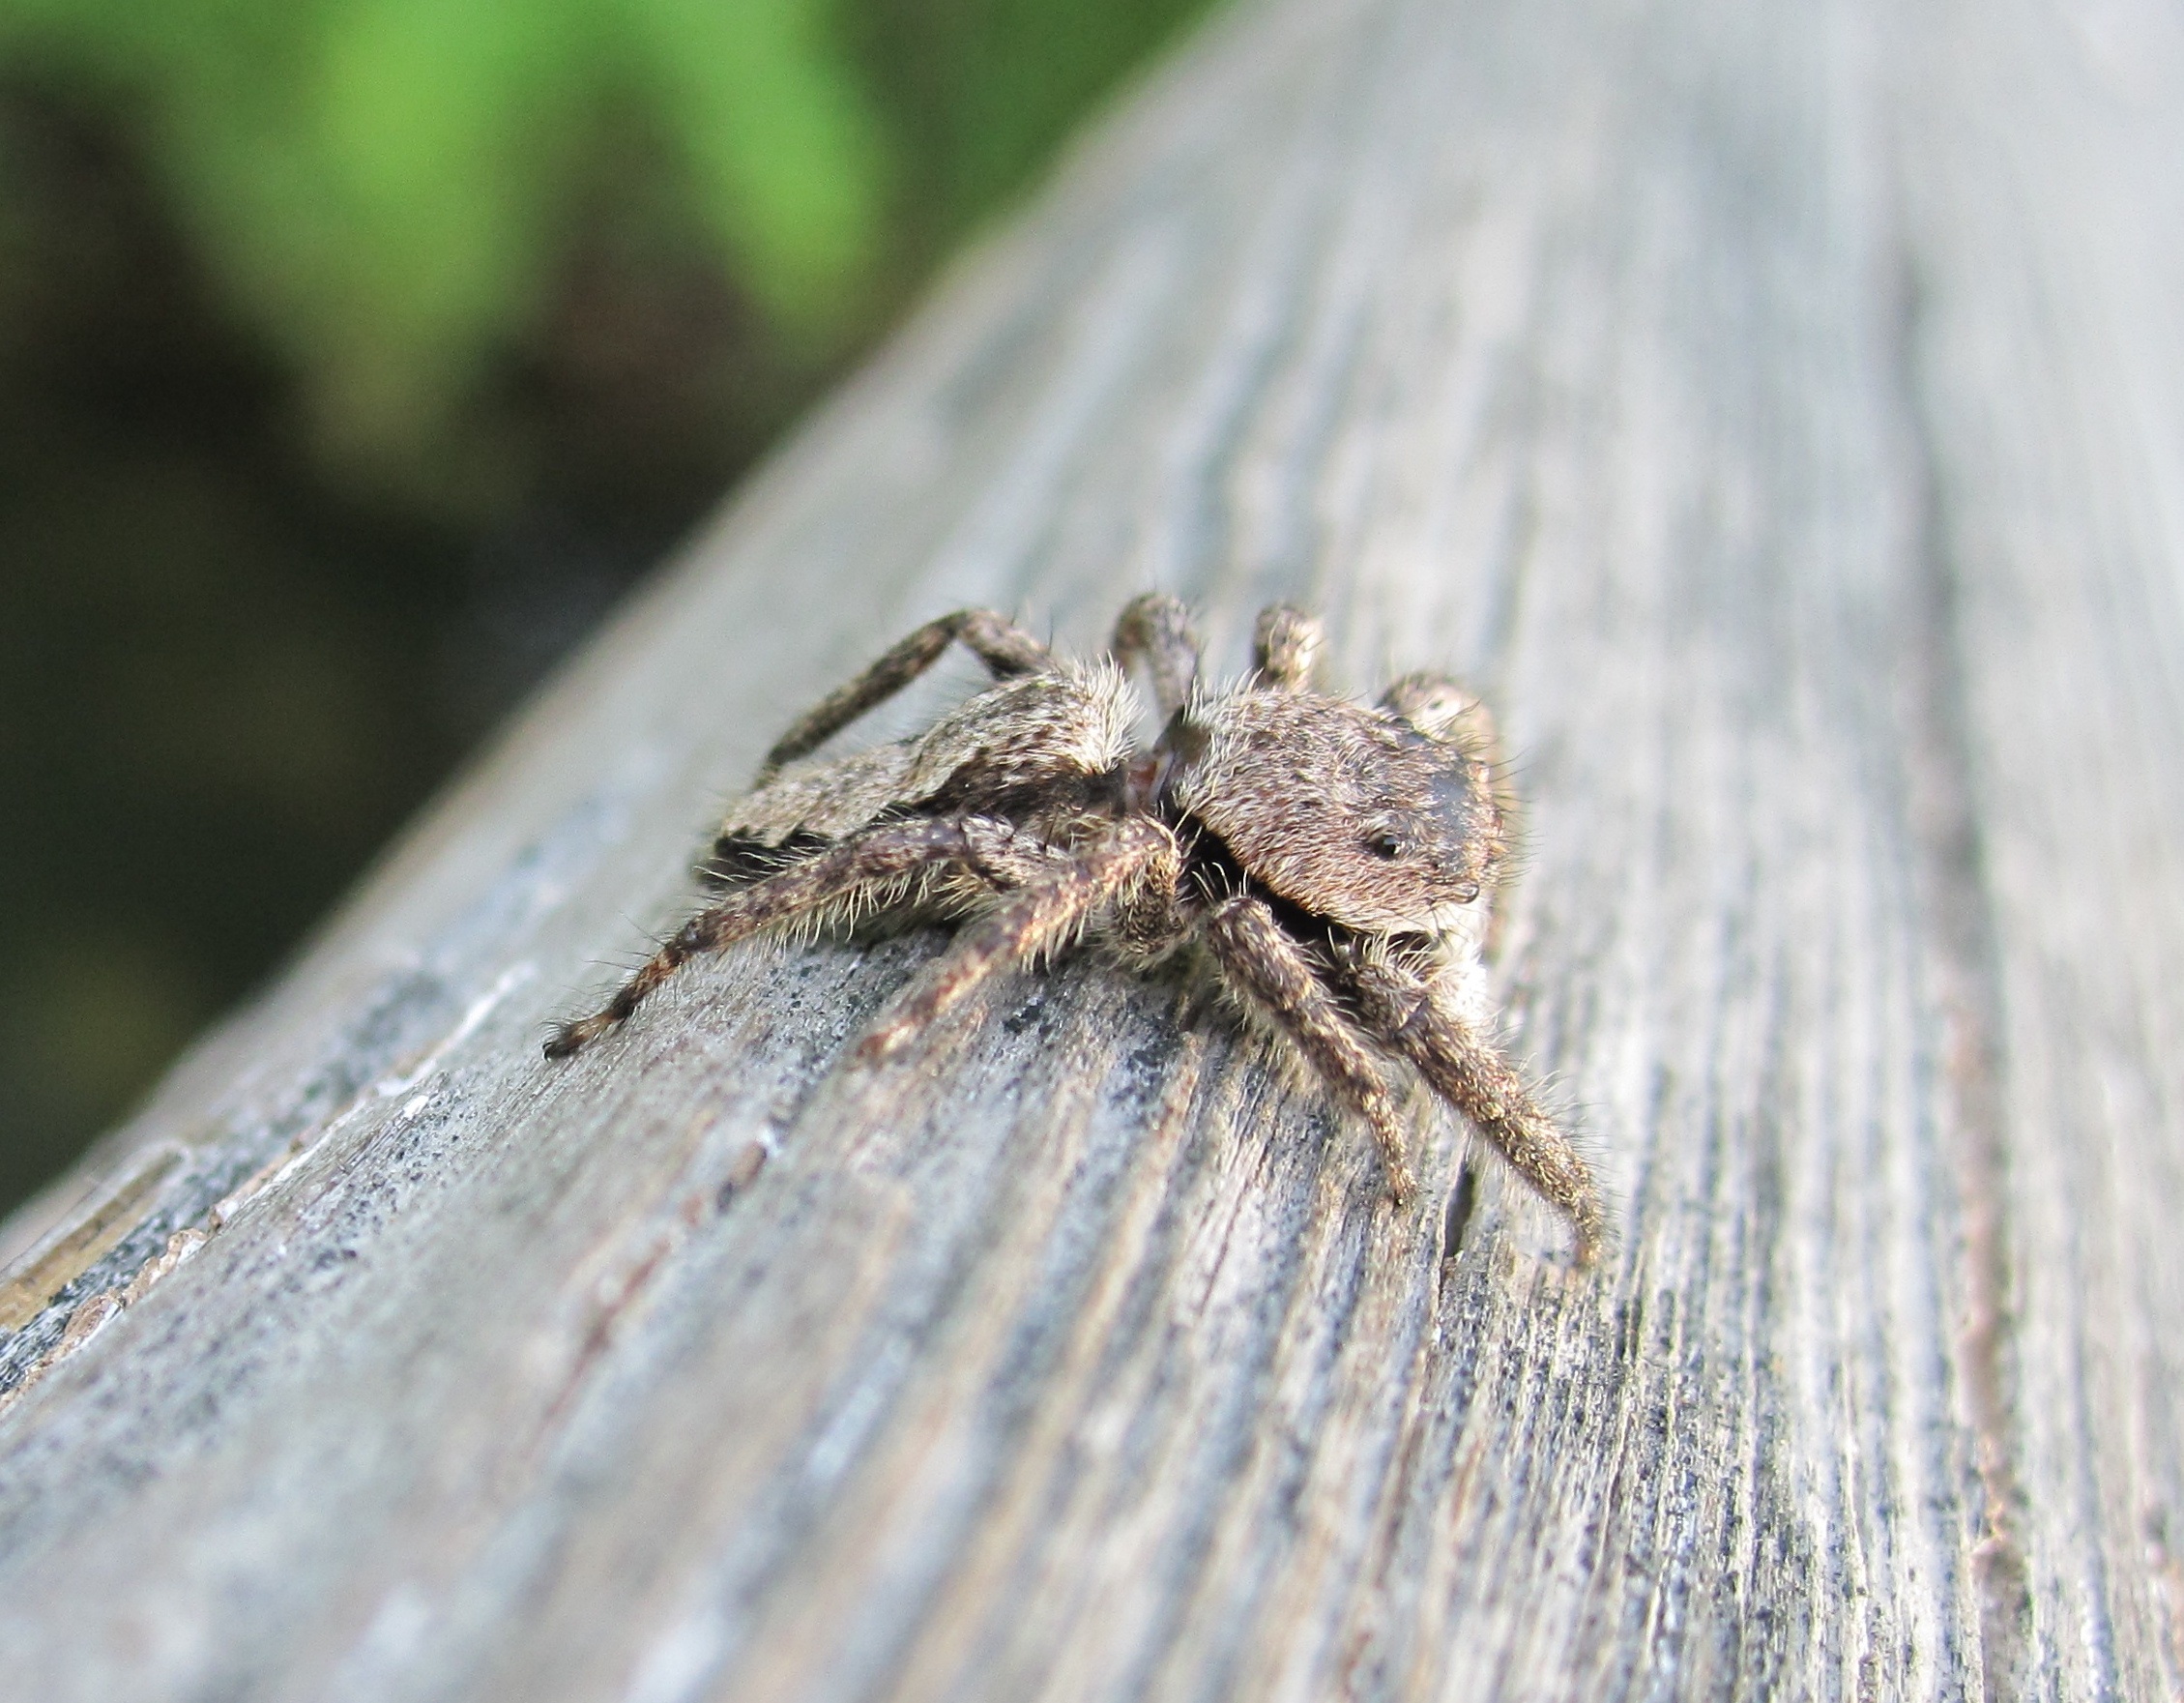
nature, wing, photography, leaf, frost, wildlife, insect, park, fauna, invertebrate, close up, spider, arachnid, salticidae, maryland, macro photography, arthropod, jumping spider